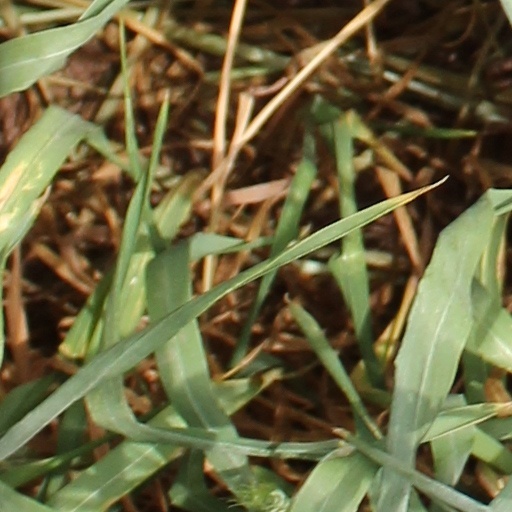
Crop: wheat